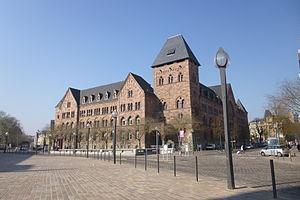
Le quartier impérial est un quartier historique de la ville de Metz réalisé par les autorités allemandes lors de l’annexion de l’Alsace-Lorraine. À l’origine dénommé Neue Stadt, il est aujourd’hui coupé entre les quartiers administratifs de Nouvelle Ville et de Metz-Centre.
Cette page concerne les événements qui se sont produits durant l'année 1907 en Lorraine.
La Neue Oberpostdirektion, direction des Postes, aujourd’hui hôtel des Postes, est un édifice de style néoroman, construit à Metz en 1905 par les autorités allemandes. Située place du Général-de-Gaulle, face à la gare, la poste centrale est un fleuron architectural du quartier impérial de Metz.